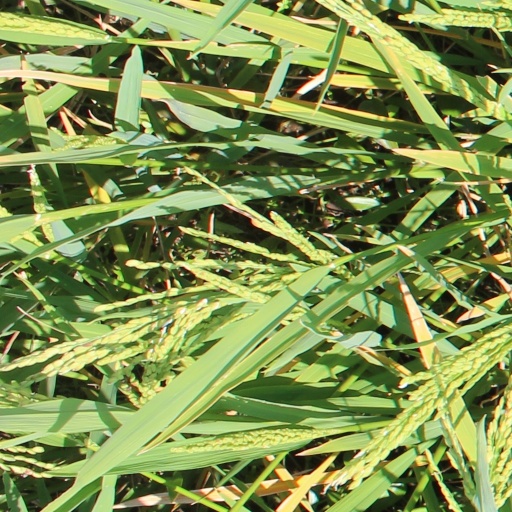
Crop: rice